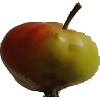
Label: Apple Red Yellow 2